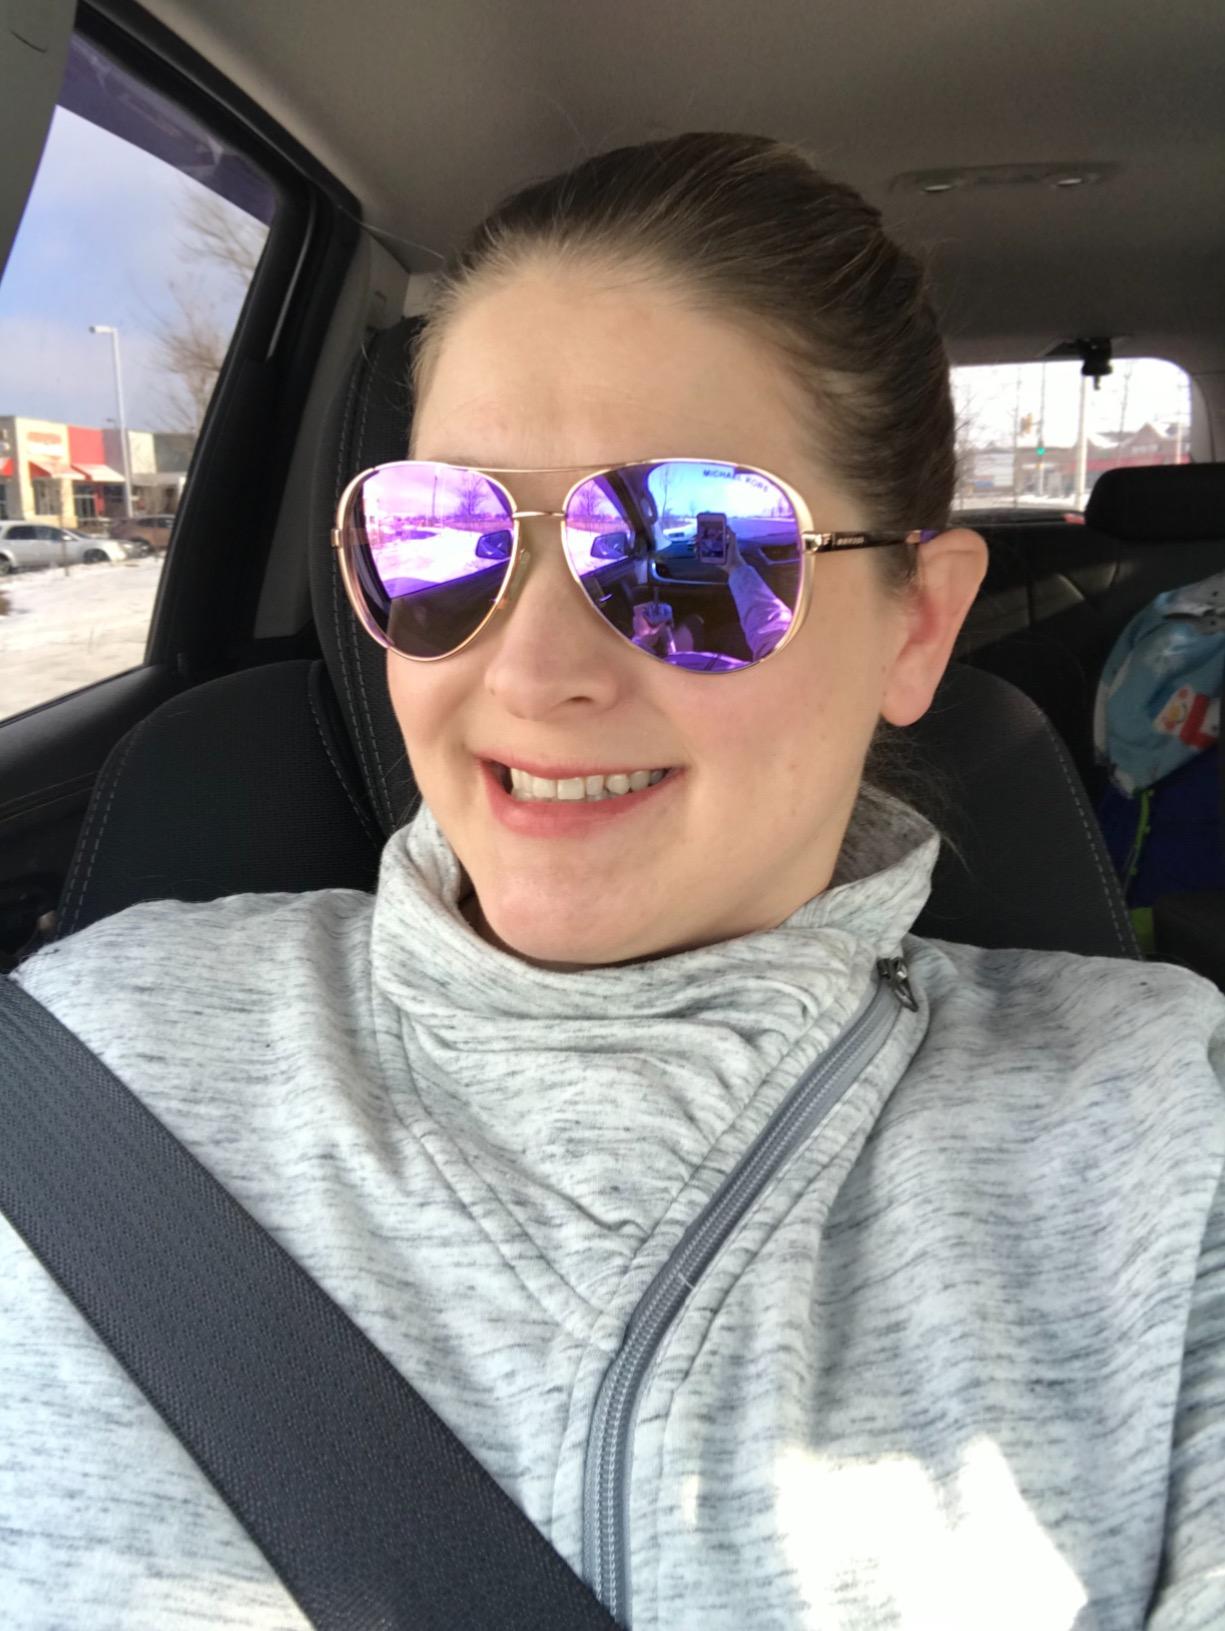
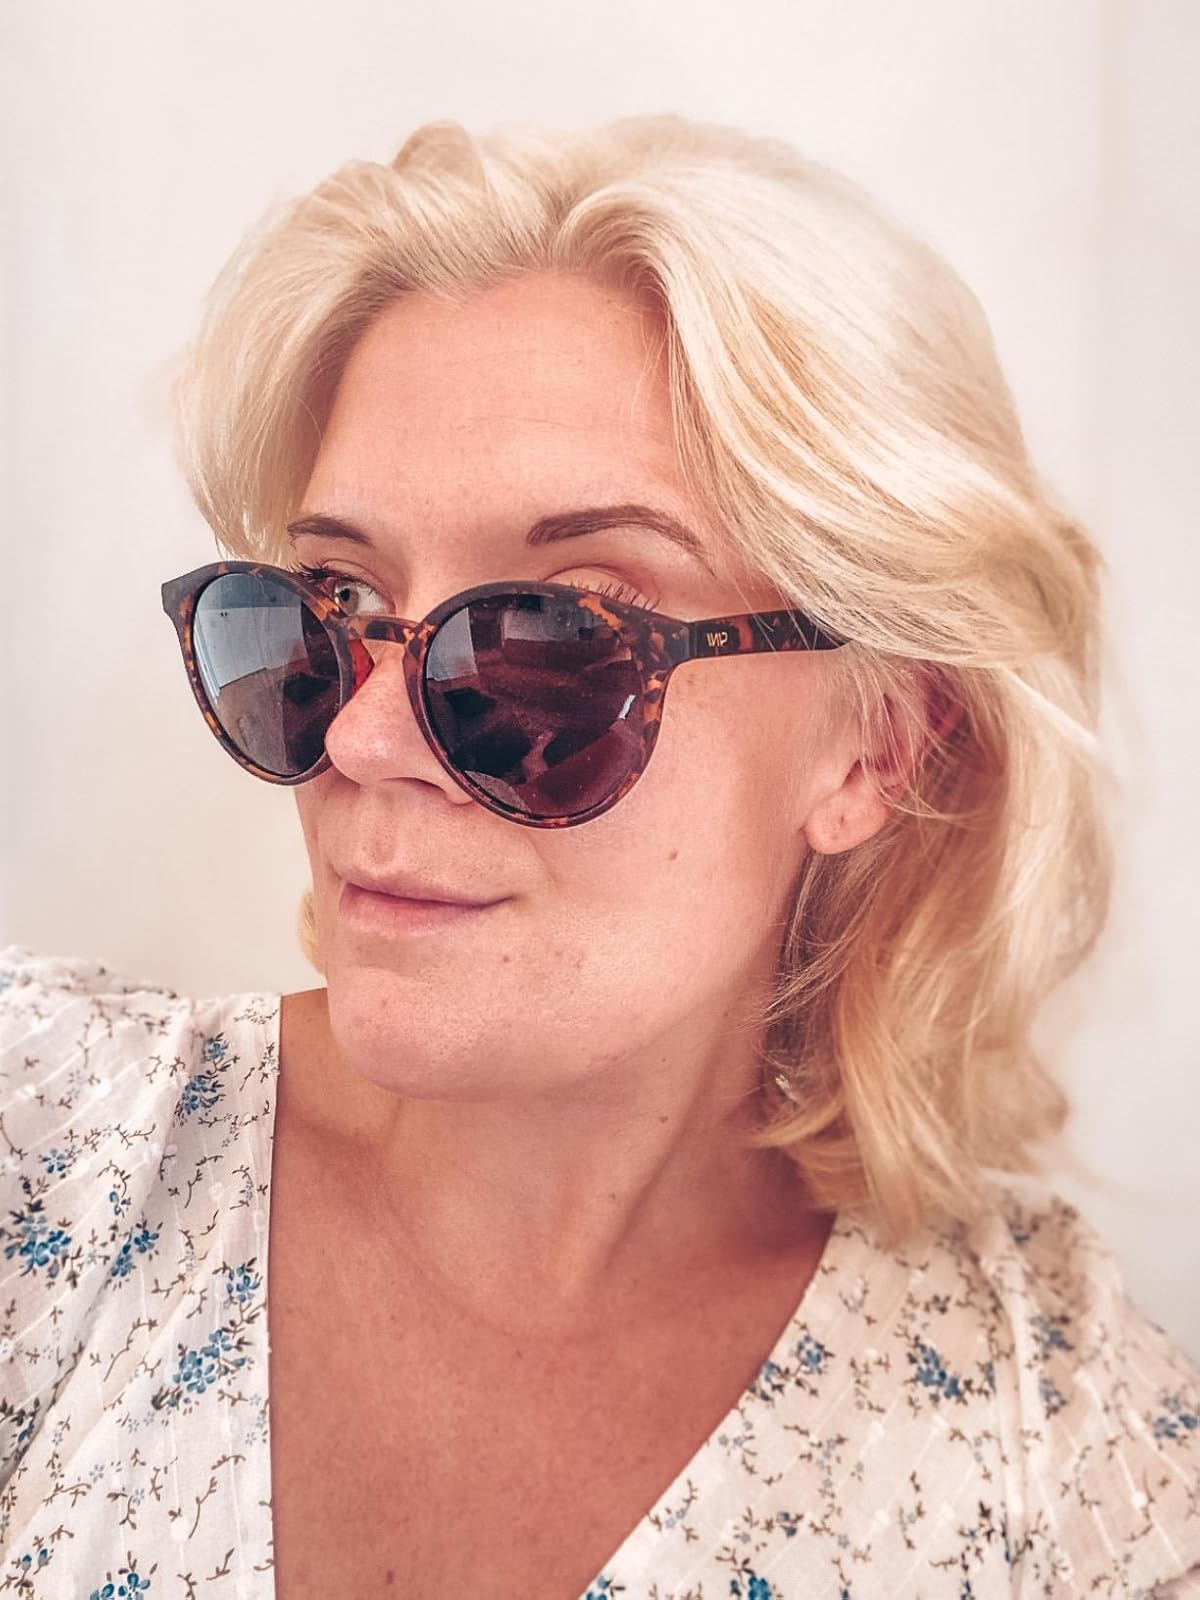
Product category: accessories_sunglasses
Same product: no